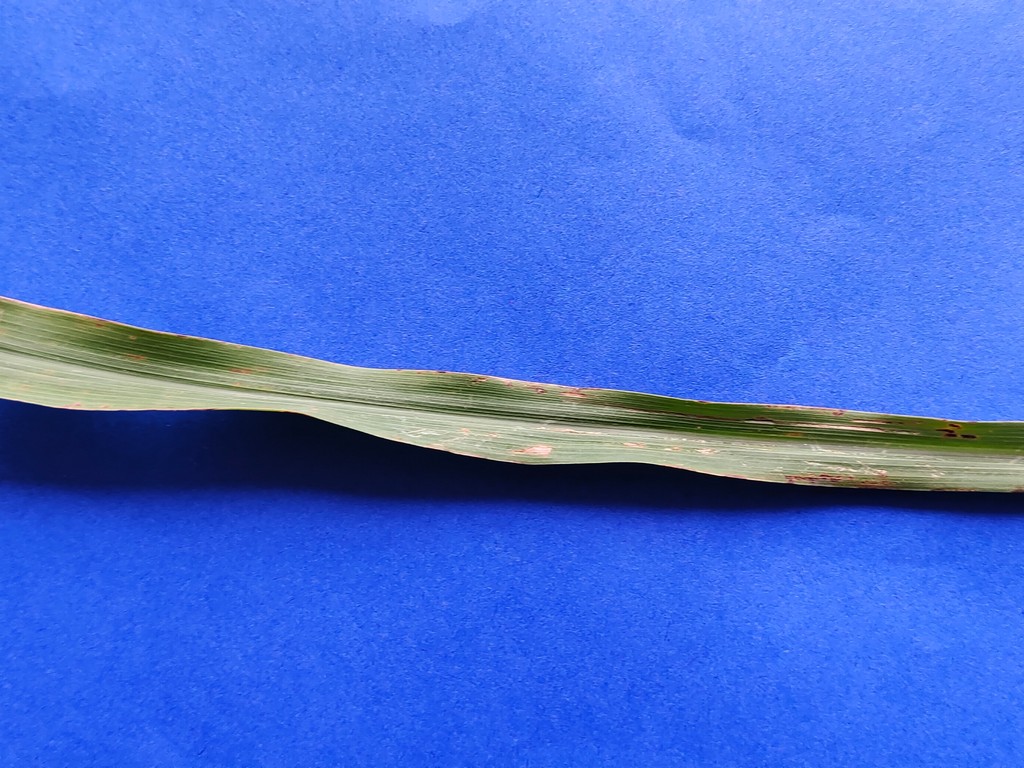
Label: Unhealthy